Ushabti

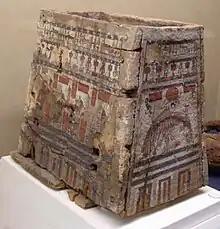
Ushabti box at the Rosicrucian Egyptian Museum

The term "shabti" applies to these figures prior to the Twenty-first Dynasty of Egypt, but only after the end of the First Intermediate Period (c. 2181–2055 BCE), and really only to those figurines inscribed with Chapter Six of the Book of the Dead. Otherwise, they might better be defined by the generic term "funerary figurines".